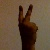
The image shows a hand gesture representing the number 2 in Indian Sign Language.